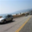
Label: road